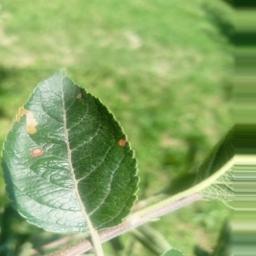
Label: Alternaria